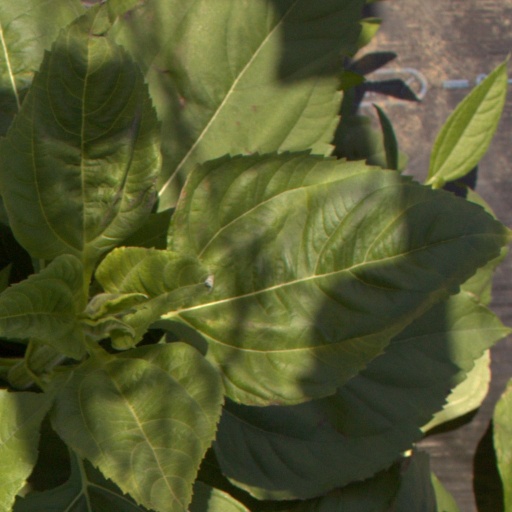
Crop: Jerusalem artichoke